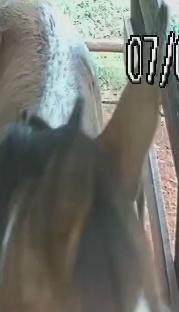
Face region: ears (position_of_ears)
Pain indicator: not_present